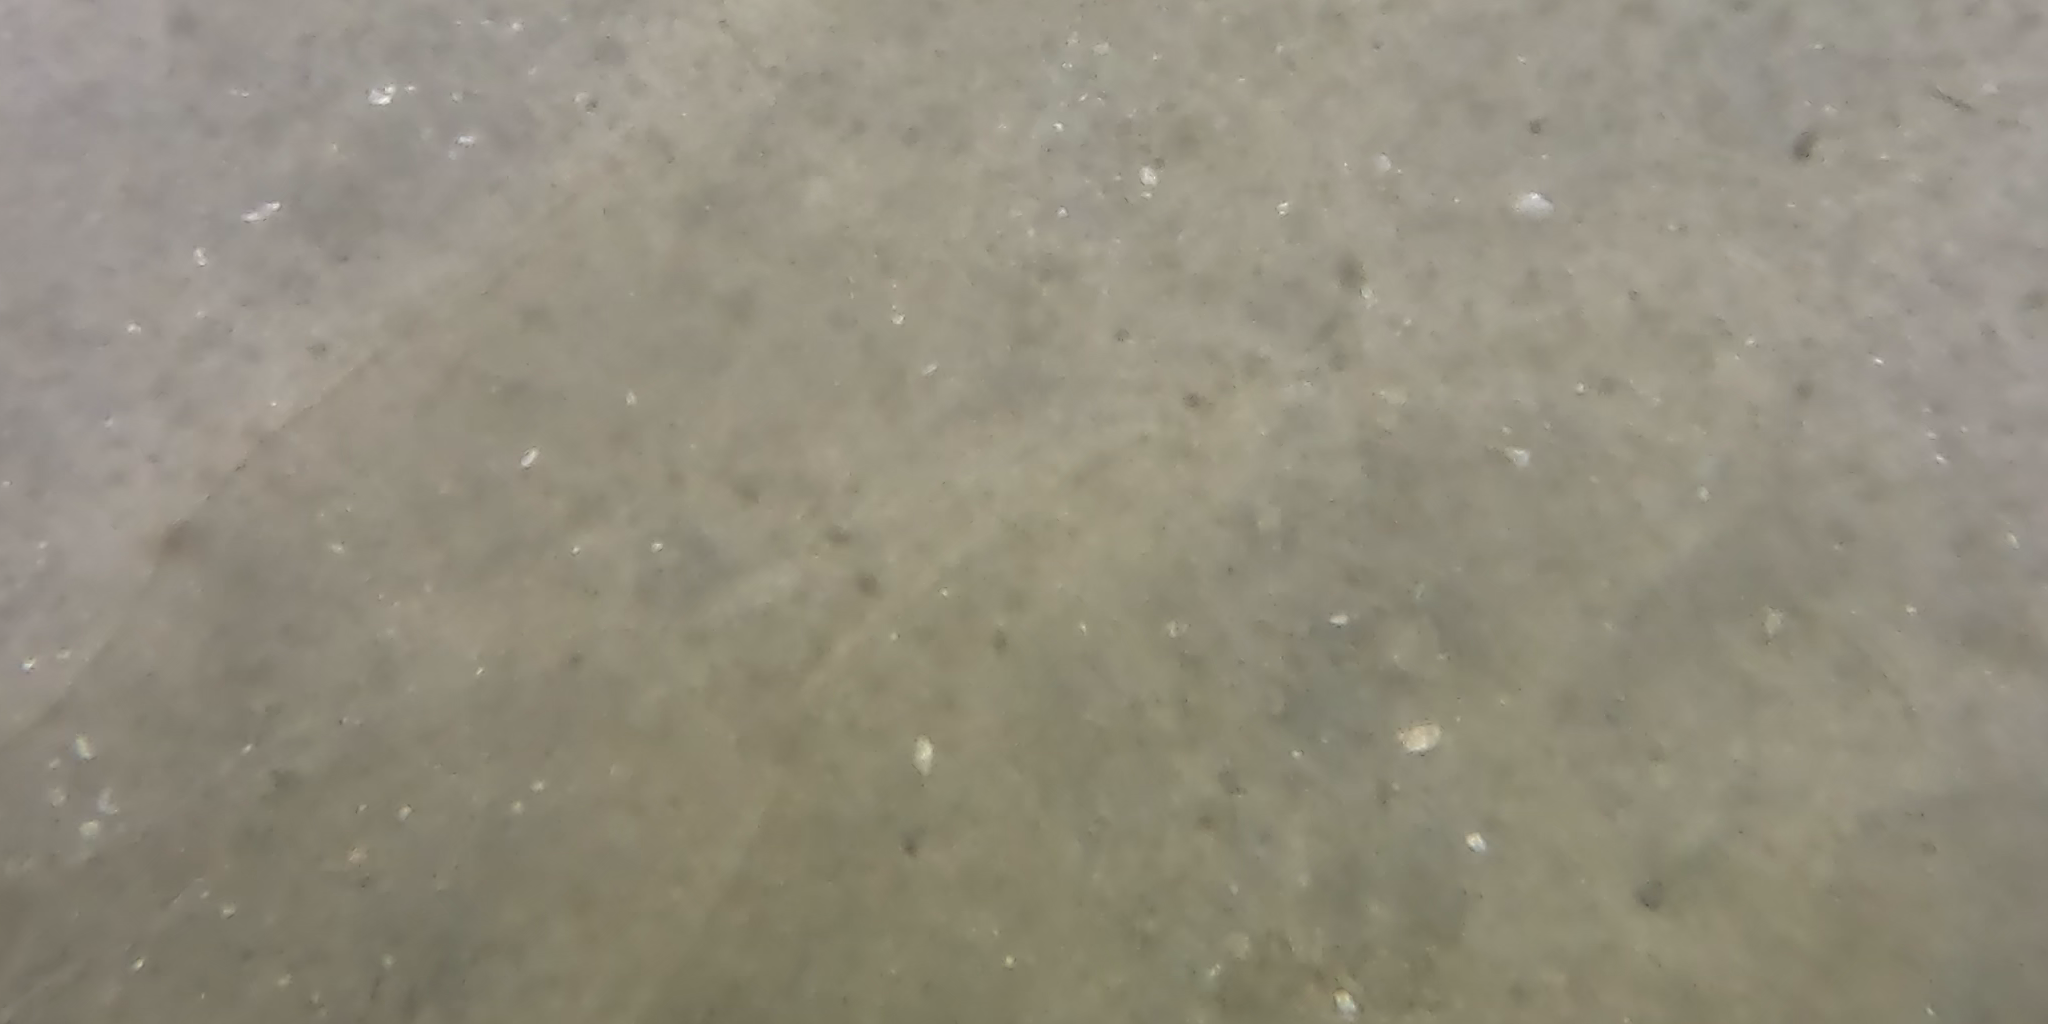
Seabed habitat: sand